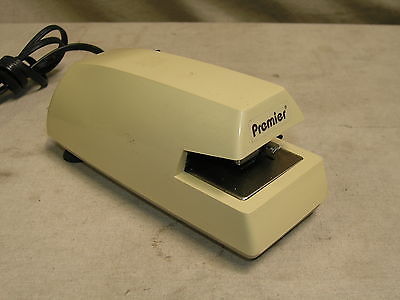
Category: stapler